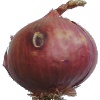
Label: Onion Red 1